Jamestown, Saint Helena

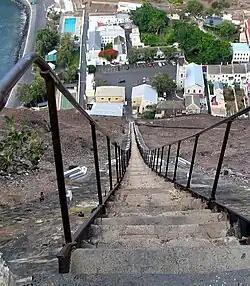
View down Jacob's Ladder

Jamestown was founded in 1659 by the East India Company and is named after James, Duke of York, the future King James II of England. A fort, originally named the Castle of St John, was quickly built and, with the restoration of the monarchy in 1660, the fort was renamed James Fort, the town Jamestown and the valley James Valley. The fort and associated gun batteries dominated James Bay and were sporadically improved over the years. In January 1673 the Dutch East India Company briefly seized control of the island until the English East India Company recaptured it in May. Since then the town has been continuously inhabited under English and then British rule.